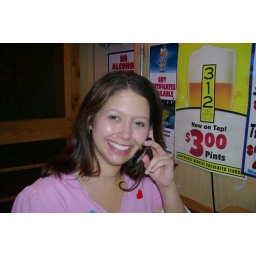
Placing a drink order at the next bar by telephone during the pub crawl. 312 beer is a local Chicago favorite.